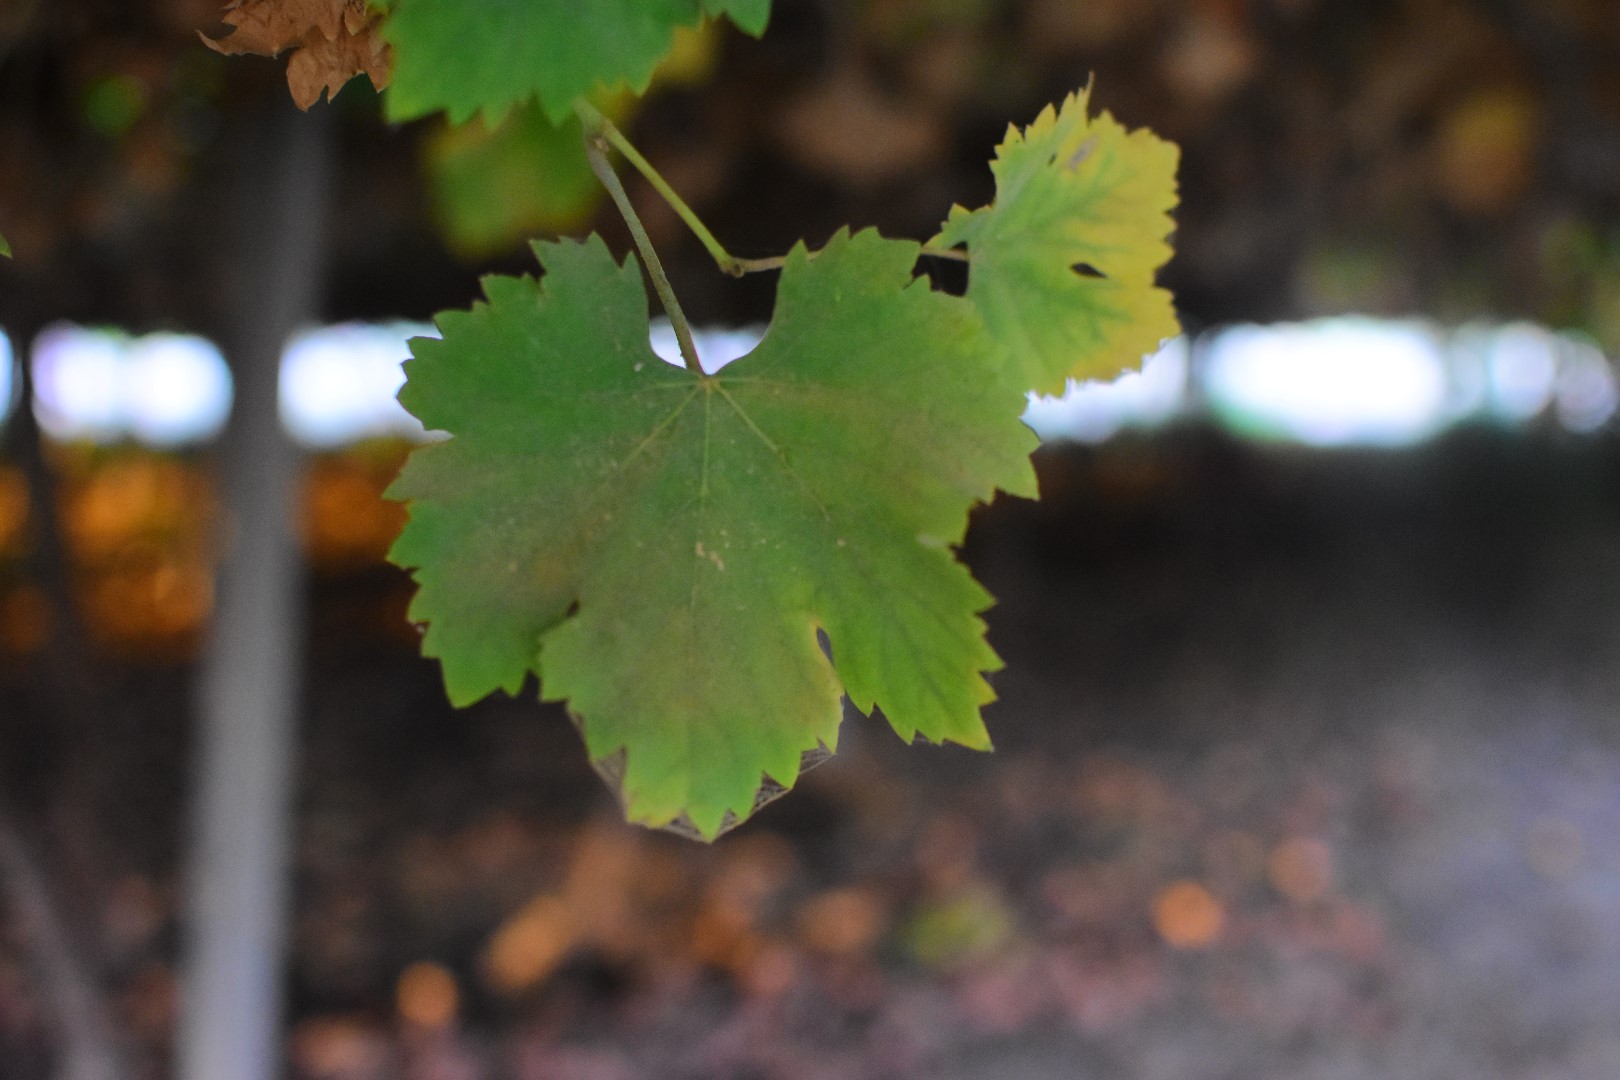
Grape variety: Aswud Balad